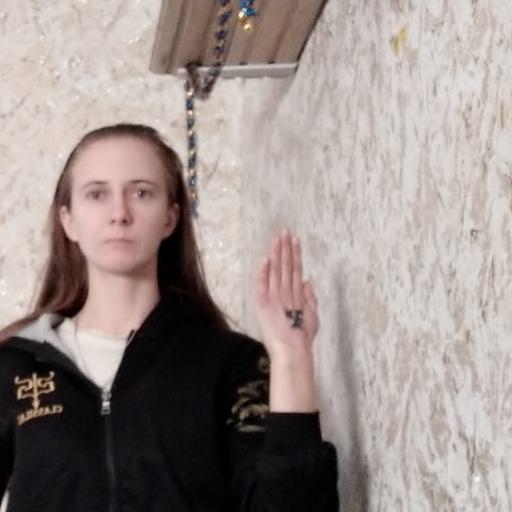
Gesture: stop_inverted